Pano Lefkara

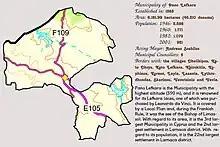
Concise presentation of Pano Lefkara

The Neolithic archaeological remains found in the village are proof that the region around Pano Lefkara has been inhabited uninterruptedly for many centuries. The first historical testimony of the existence of Pano Lefkara with its present-day name is found in the testament of Saint Neophytos, born in 1134 in the village of Kato Drys near Pano Lefkara, when Cyprus was part of the Byzantine Empire. The house, which consists of just a single room, where Saint Neophytos met with his wife-to-be the night before he ran away to become a monk, still stands. Although a newer house has been built around it, it is now unoccupied and owned by Mrs. Maritsa Kallou. During the Frankish and Venetian period (1191-1571) Pano Lefkara became a fiefdom. In the 16th century, it was the largest town in Cyprus.